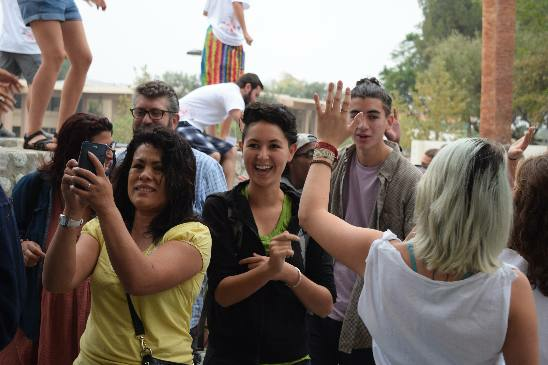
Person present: Yes